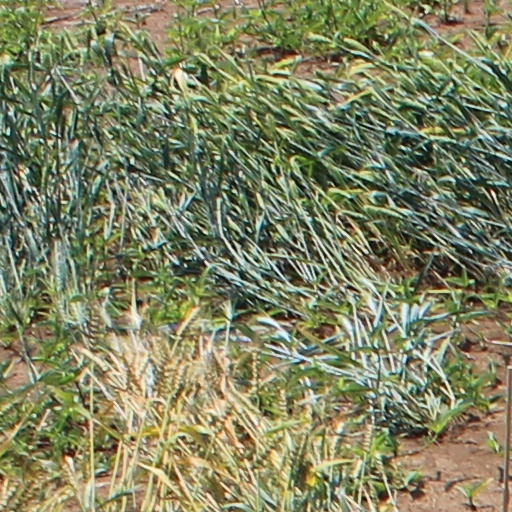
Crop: wheat